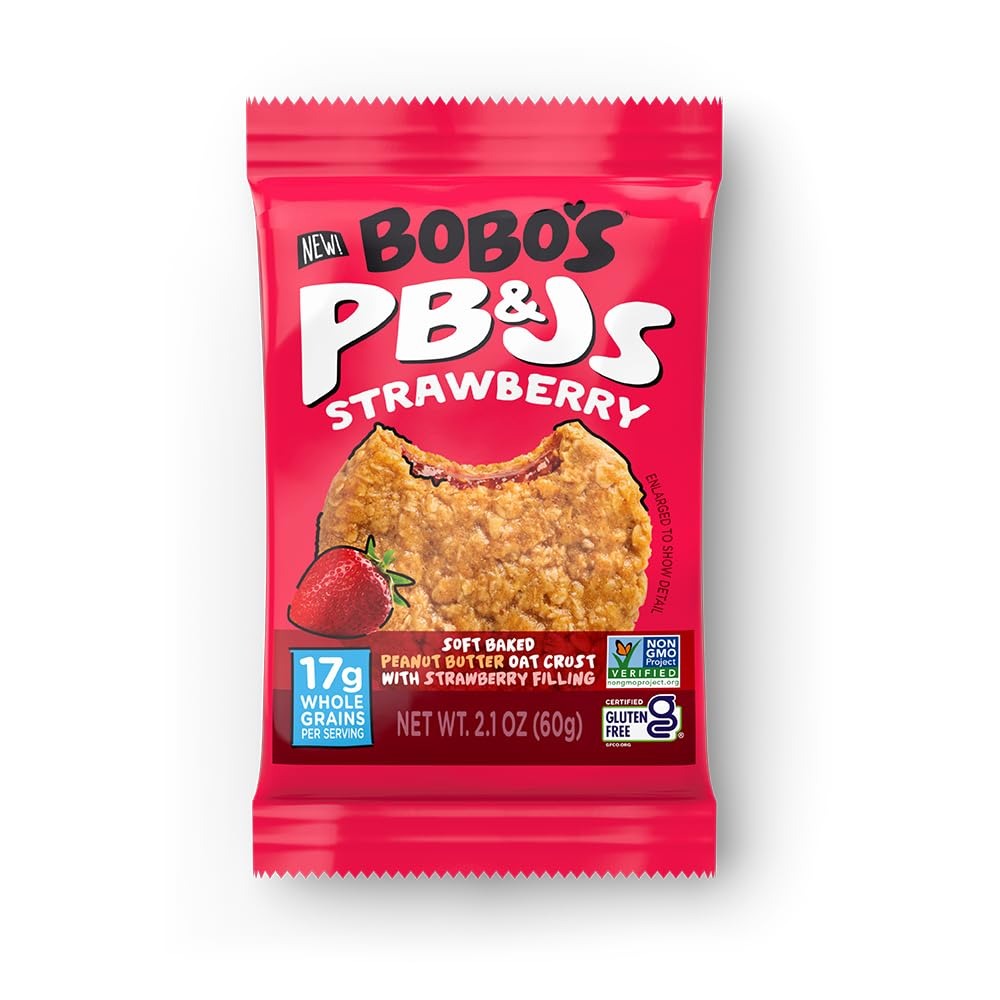
Item Name: Bobo's Peanut Butter & Strawberry Jelly Oat Snack, 24 Count, Healthy Everyday Snack, a Satisfying Treat that Provides a Quick Energy Boost
Bullet Point 1: All of Bobo's PB&Js are free from; gluten, dairy, GMOs, wheat, meat, and corn. Certified Kosher.
Bullet Point 2: DELICIOUS TASTE: Bobo's is like a soft baked granola bar and treats your taste buds with love.
Bullet Point 3: SIMPLE, WHOLESOME INGREDIENTS: We use the highest quality ingredients available like whole grain oats.
Bullet Point 4: ON-THE-GO SNACK: Great for work, travel or kids snacks.
Bullet Point 5: These oat bars stand out for their soft and chewy texture that resembles cookies.
Product Description: Since 2003, our Colorado bakery has dreamed up yummy oat bar recipes using wholesome, simple ingredients. One day, we thought, ‘what if we re-imagine the traditional Peanut Butter & Jelly sandwich?!’ Bobo’s could make one that isn’t messy and easy to take anywhere, and we’ll replace the bread with a totally gluten-free, nutrient dense, peanut-buttery oat crust! Voila, ‘PB&Js’ were born!
Value: 50.4
Unit: Ounce

Price: 55.08